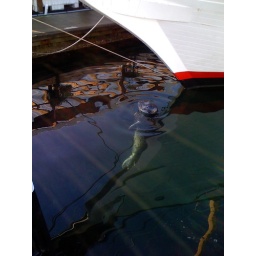
This sea lion hung out at the fish shop in Friday Harbor.